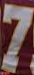
Number: 7